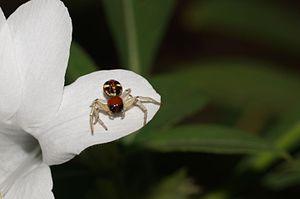
Camaricus formosus est une espèce d'araignées aranéomorphes de la famille des Thomisidae.